1995 Skoal Bandit Copper World Classic

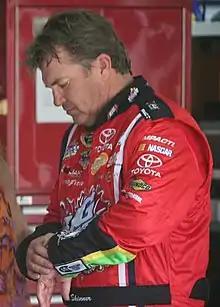
With the win, Mike Skinner (pictured in 2011) was the points leader.

Phoenix International Raceway, which opened in 1964, began hosting NASCAR Winston Cup Series races in 1988. The track is long; the banking in turns 1–2 and the backstretch is 10–11 degrees, while the dogleg and turns 3–4 are 8–9° and the frontstretch is 3°.